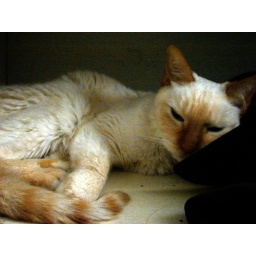
she's staked out a corner of the built-in shelf in our bedroom